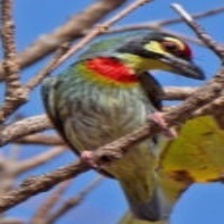
Species: COPPERSMITH BARBET
Scientific name: MEGALAIMA HAEMACEPHALA